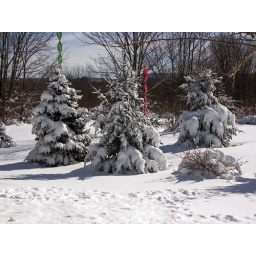
The plastic twirlie things are hanging from the cherry tree in front.